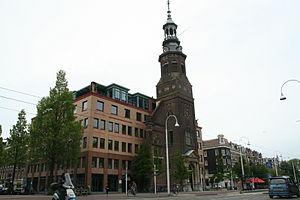
Radio Zamaneh est une station de radio en persan à destination de l'Iran, créée le 4 août 2006. Ses locaux se trouvent à Amsterdam, à l'Institut Royal tropical.